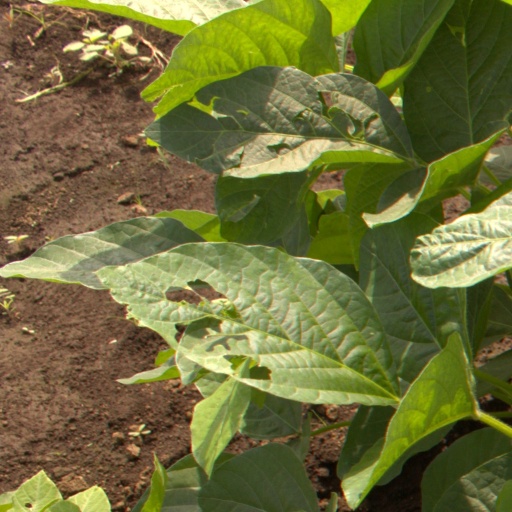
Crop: soybean